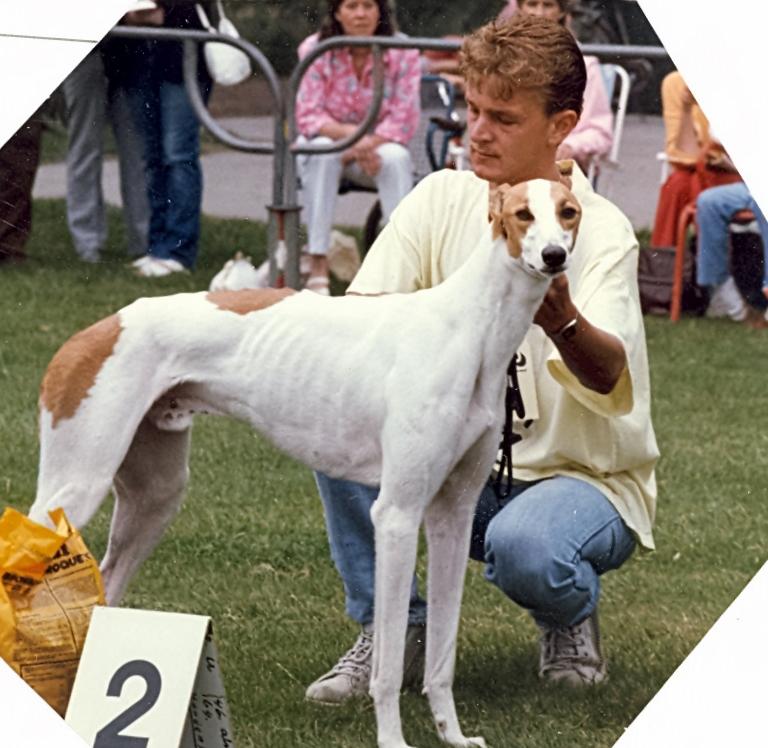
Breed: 234-n000065-whippet